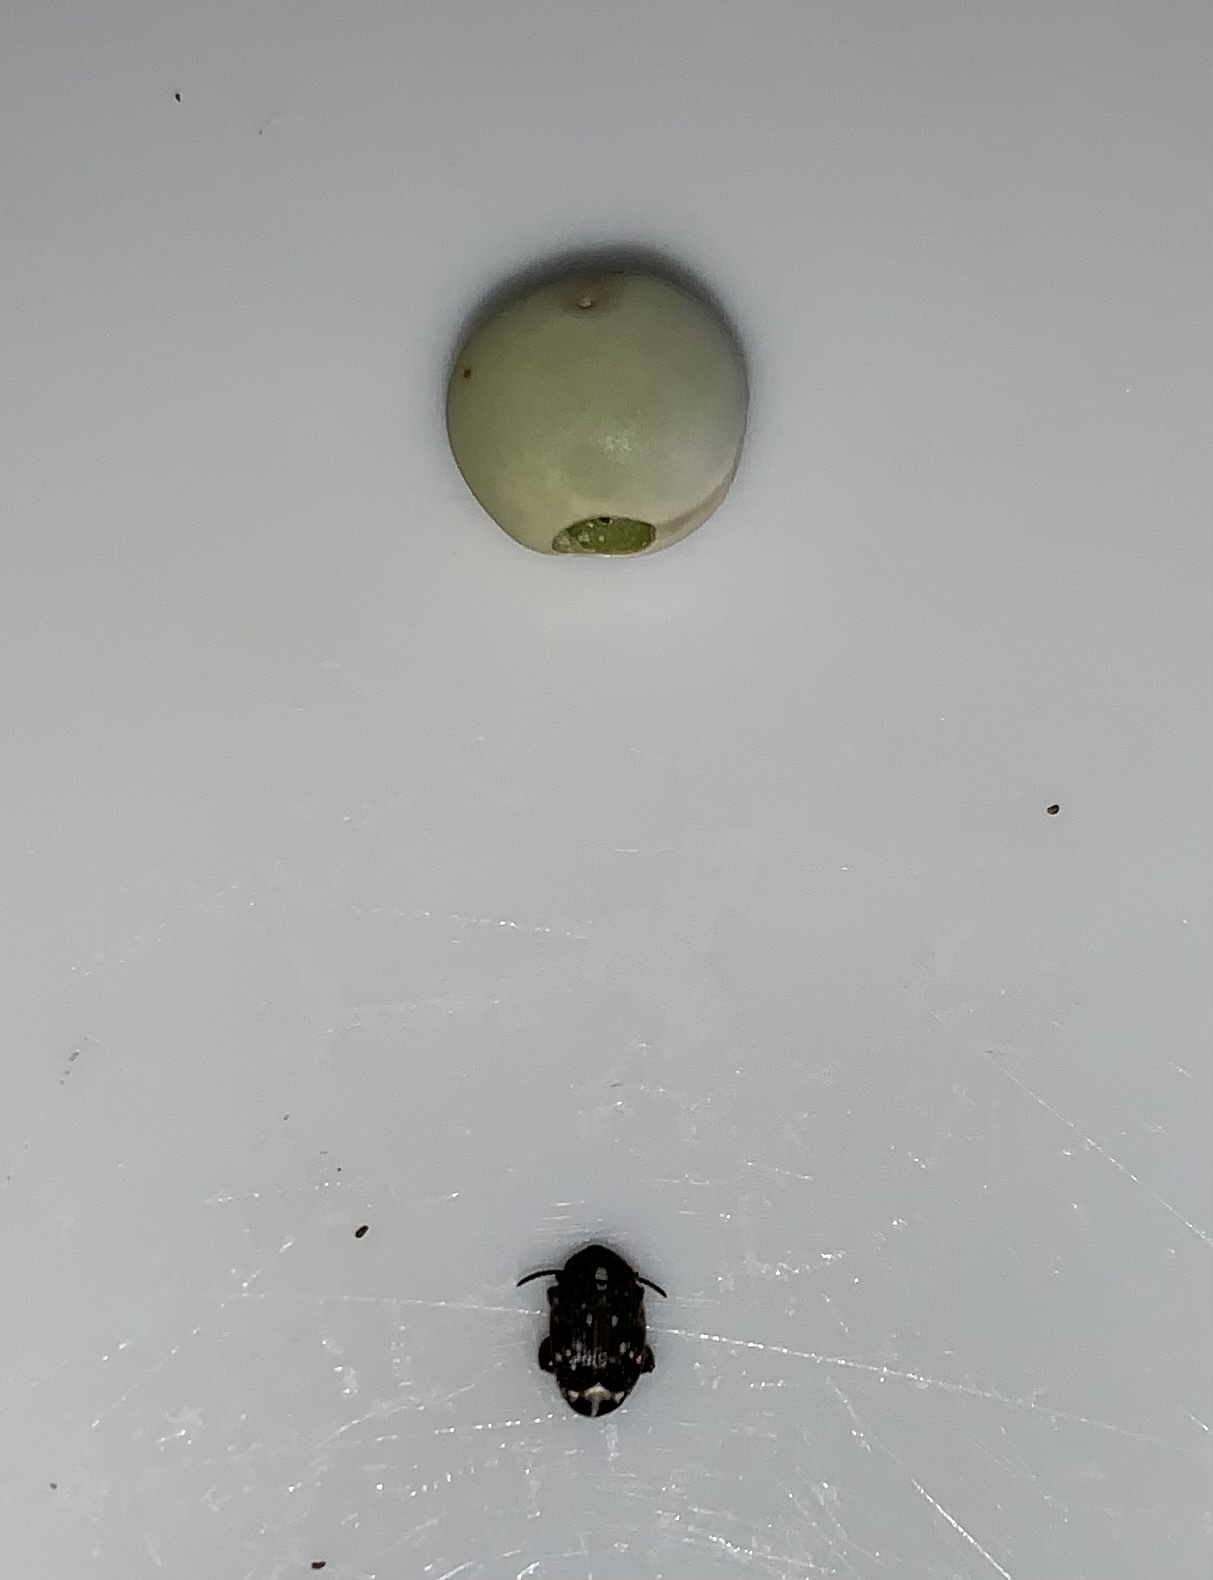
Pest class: pea_weevil